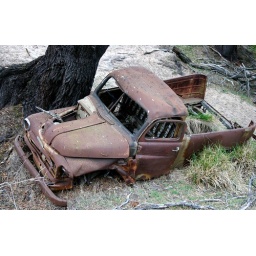
An abandoned truck in a dried up river bed near Halls Gap, Victoria, Australia